Miklós Horthy

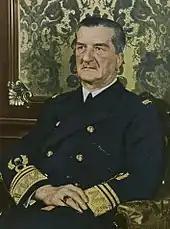
Horthy at age of 60 (colourized)

On March 1, 1920, the National Assembly of Hungary re-established the Kingdom of Hungary. It was apparent that the Allies of World War I would not accept any return of King Charles IV (the former Austro-Hungarian emperor) from exile. Instead, with National Army officers controlling the parliament building, the assembly voted to install Horthy as Regent; he defeated Count Albert Apponyi by a vote of 131 to 7.